Vatican City at the 2022 Mediterranean Games

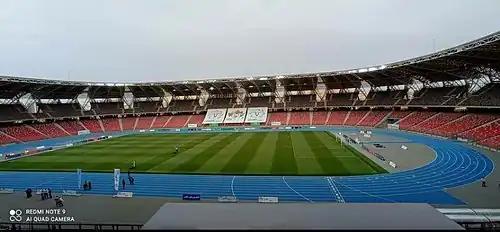
Miloud Hadefi Stadium in Oran, the site of the 2022 Mediterranean Games athletics events

Following Adamoli's withdrawal from his event, the Vatican's sole athlete, Sara Carnicelli, competed in the women's half marathon alongside competitors such as Olympians Rkia El Moukim from Morocco, Souad Aït Salem from Algeria, and eventual winner Giovanna Epis from Italy. Her event started on July 1 at the Miloud Hadefi Stadium, and she eventually ended the race in 1:17:21, placing ninth unofficially. However, she is unplaced in the ranks as the nation was invited as guests and their results were recorded in a "non-scoring" manner.